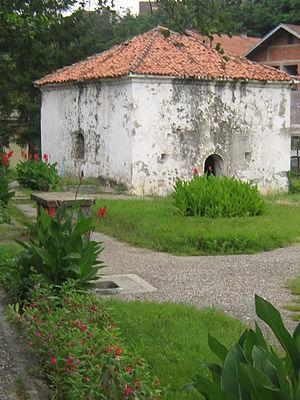
Les monuments culturels protégés constituent une catégorie de monuments de Serbie inscrits sur une liste de monuments bénéficiant de la protection de l'État. Il s'agit d'une troisième catégorie de monuments protégés classés, par leur importance, après les monuments culturels d'importance exceptionnelle et les monuments culturels de grande importance.
Le vieux bain à Jošanička Banja se trouve à Jošanička Banja, dans la municipalité de Raška et dans le district de Raška, en Serbie. Il est inscrit sur la liste des monuments culturels protégés de la République de Serbie.
Cet article recense les monuments culturels du district de Raška en Serbie.
Jošanička Banja est une ville de Serbie située dans la municipalité de Raška, district de Raška. Au recensement de 2011, elle comptait 1 096 habitants.